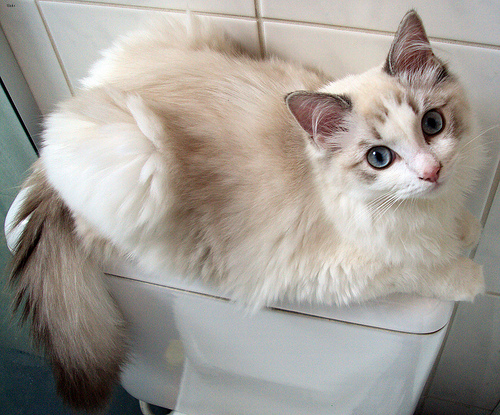
Animal: cat
Breed: Ragdoll